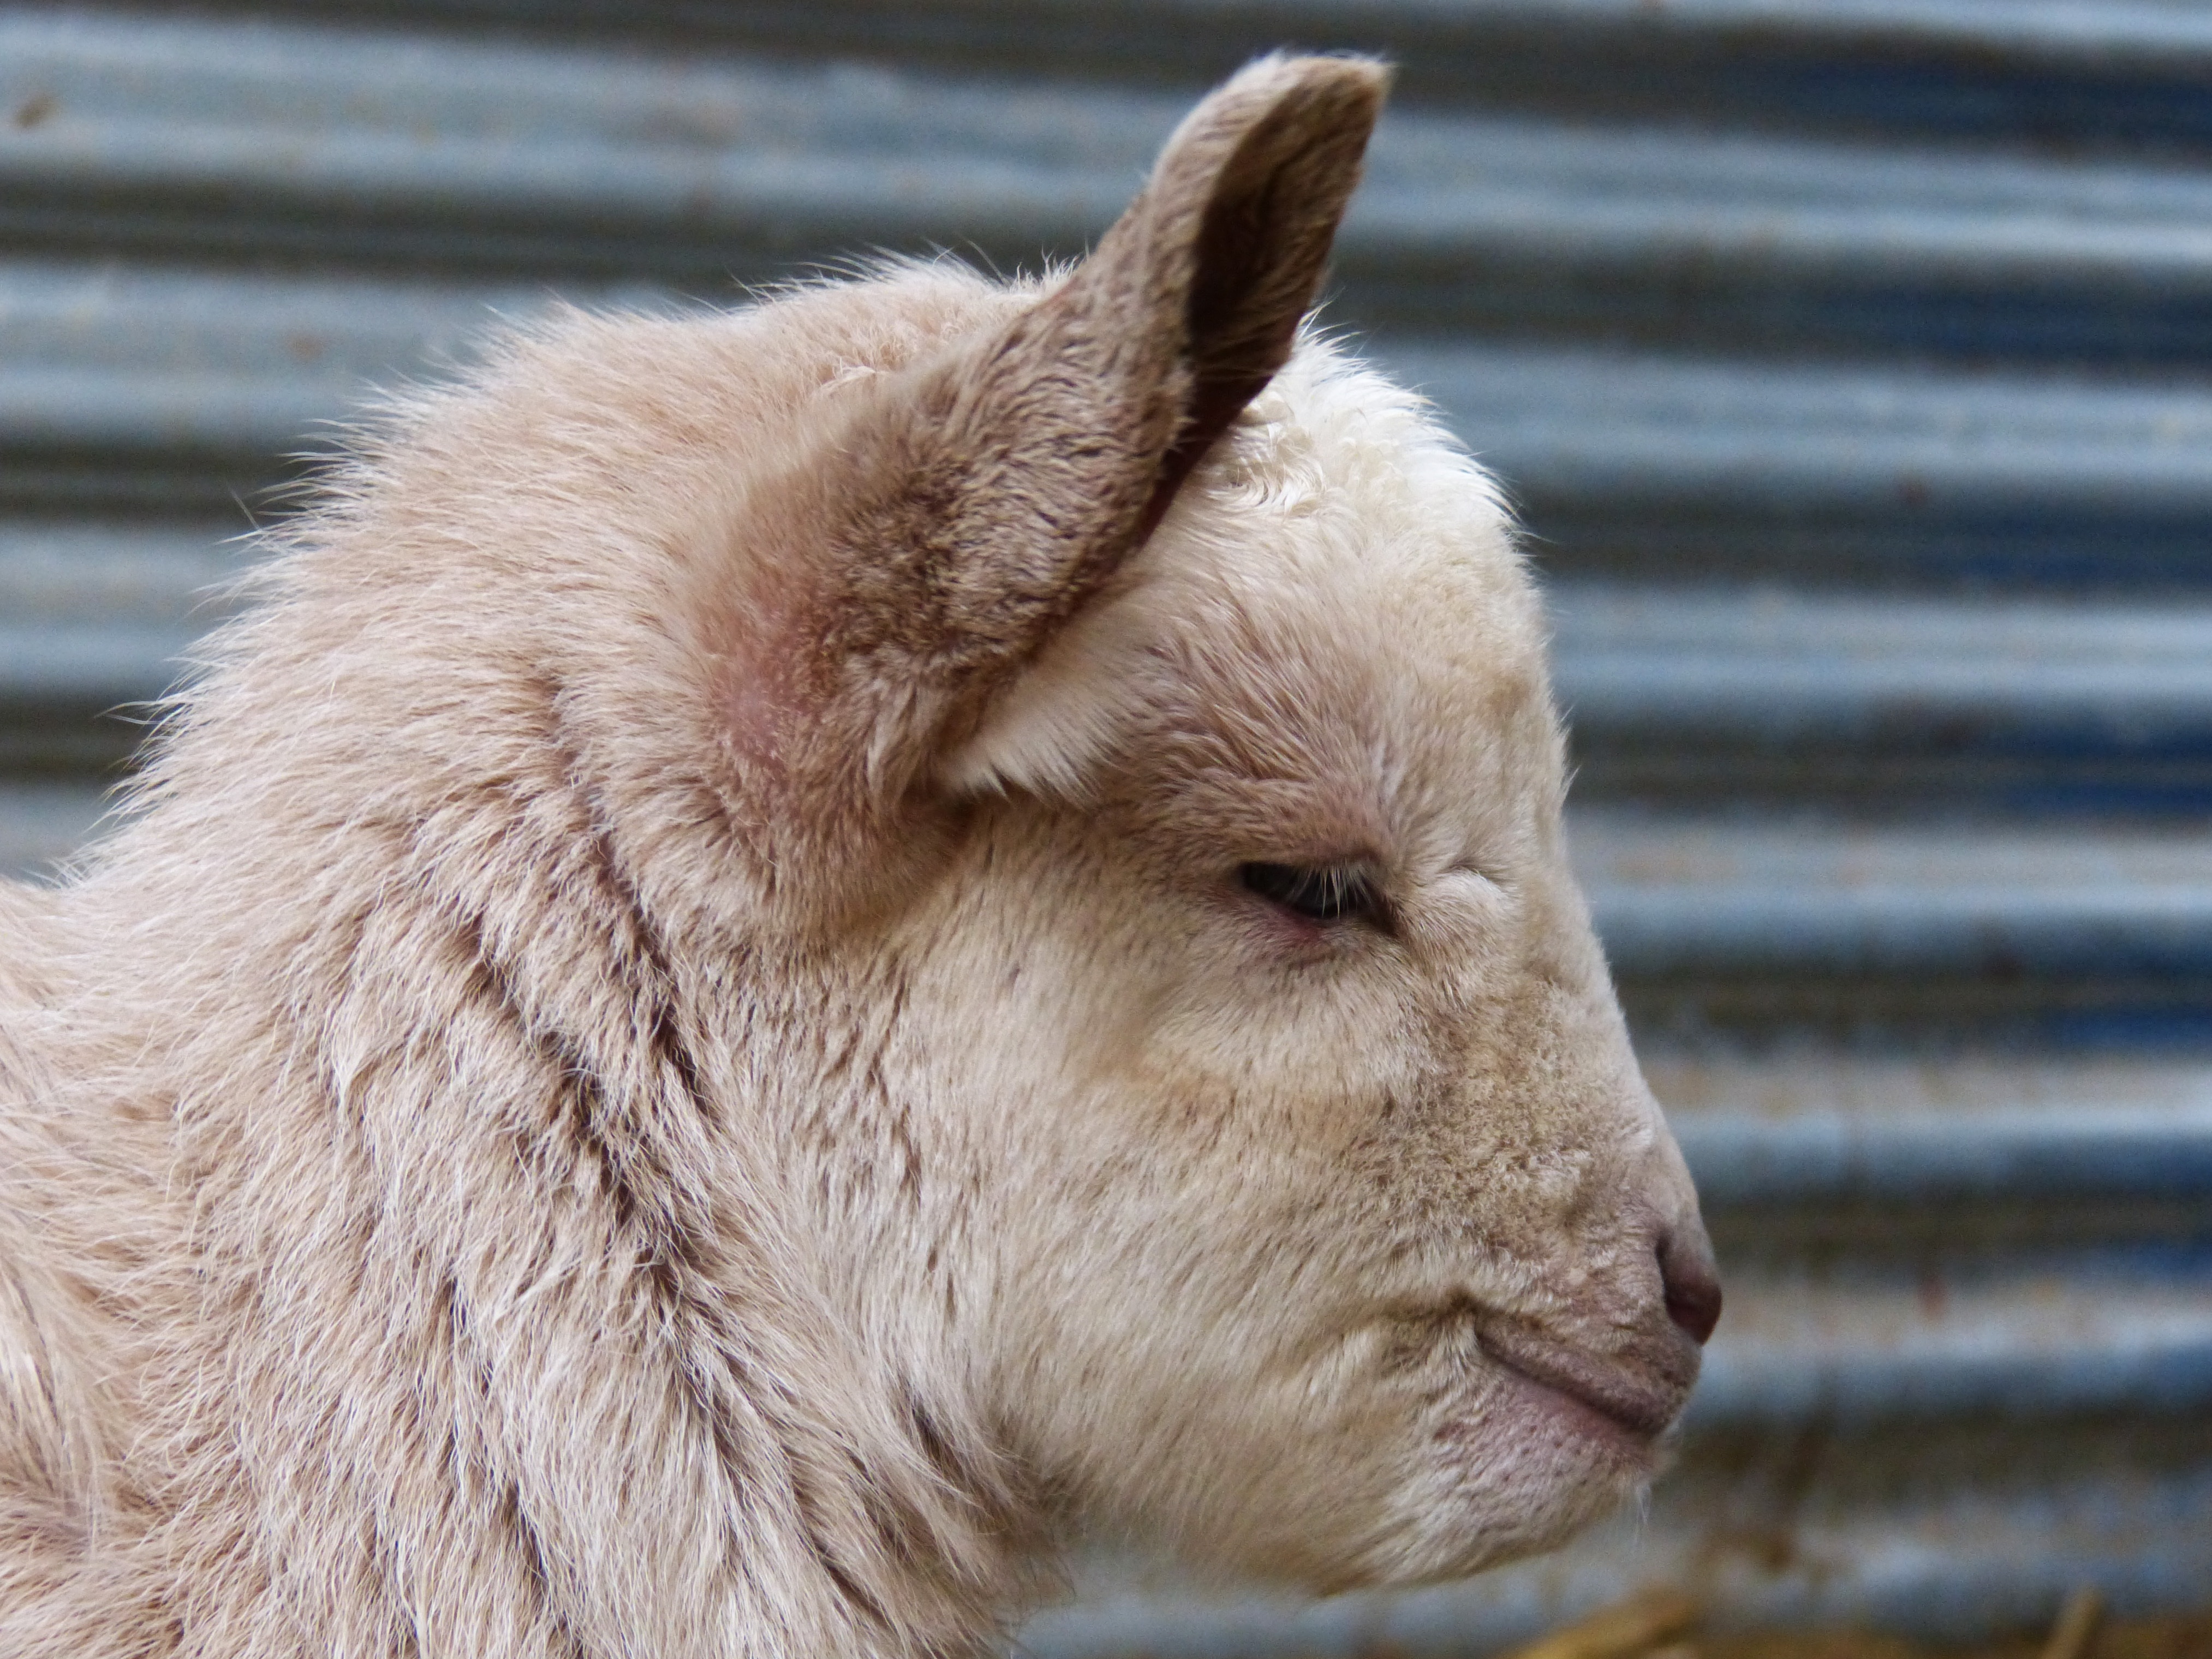
kid, wildlife, goat, zoo, mammal, mane, fauna, lion, close up, nose, snout, newborn, head, vertebrate, teddy, breeding